Paul Wilkins Kendall

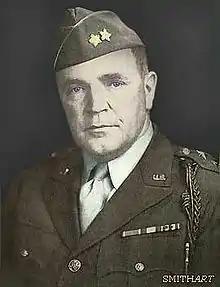

Lieutenant General Paul Wilkins Kendall (July 17, 1898 – October 3, 1983) was a senior United States Army officer who served during World War I, World War II and Korean War.